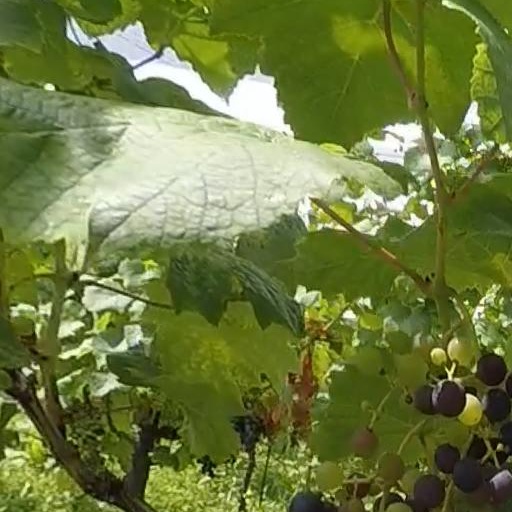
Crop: grape